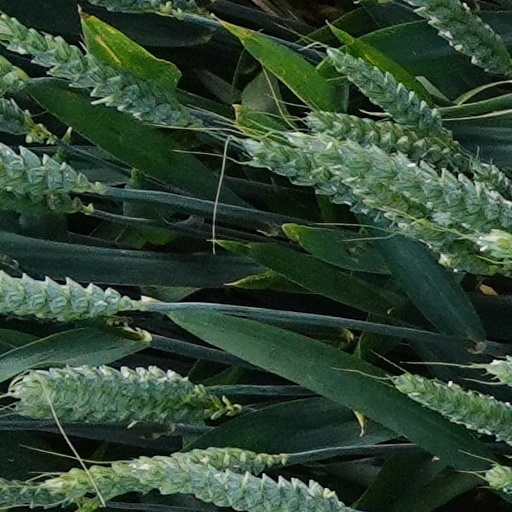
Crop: wheat